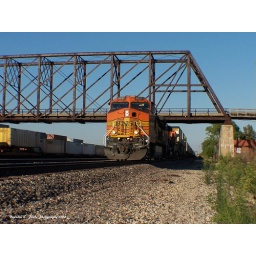
5037 heads under an old road bridge that crosses the entire yard at Fort Madison, Ia.